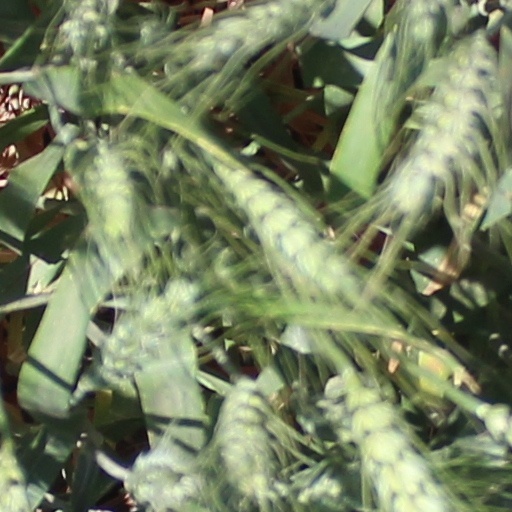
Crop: wheat